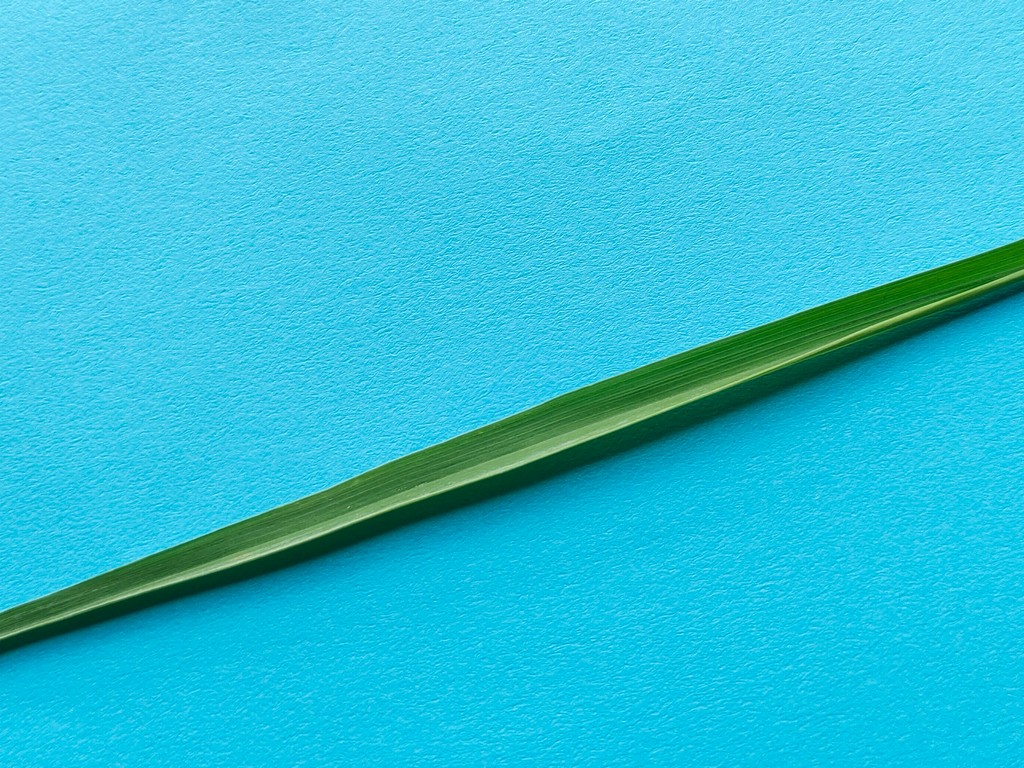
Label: Healthy